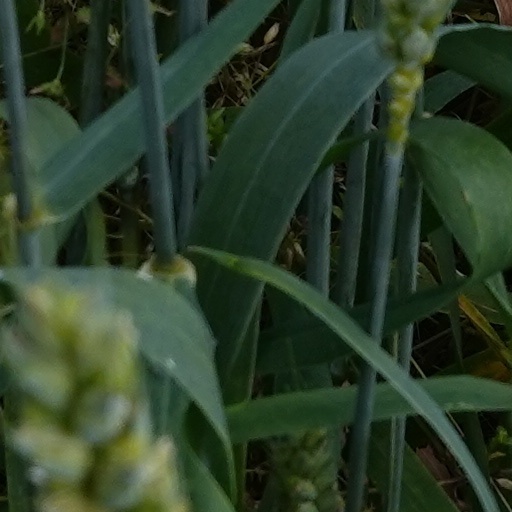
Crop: wheat